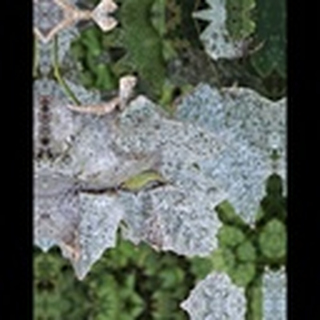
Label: cotton_powdery_mildew